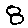
Label: 8